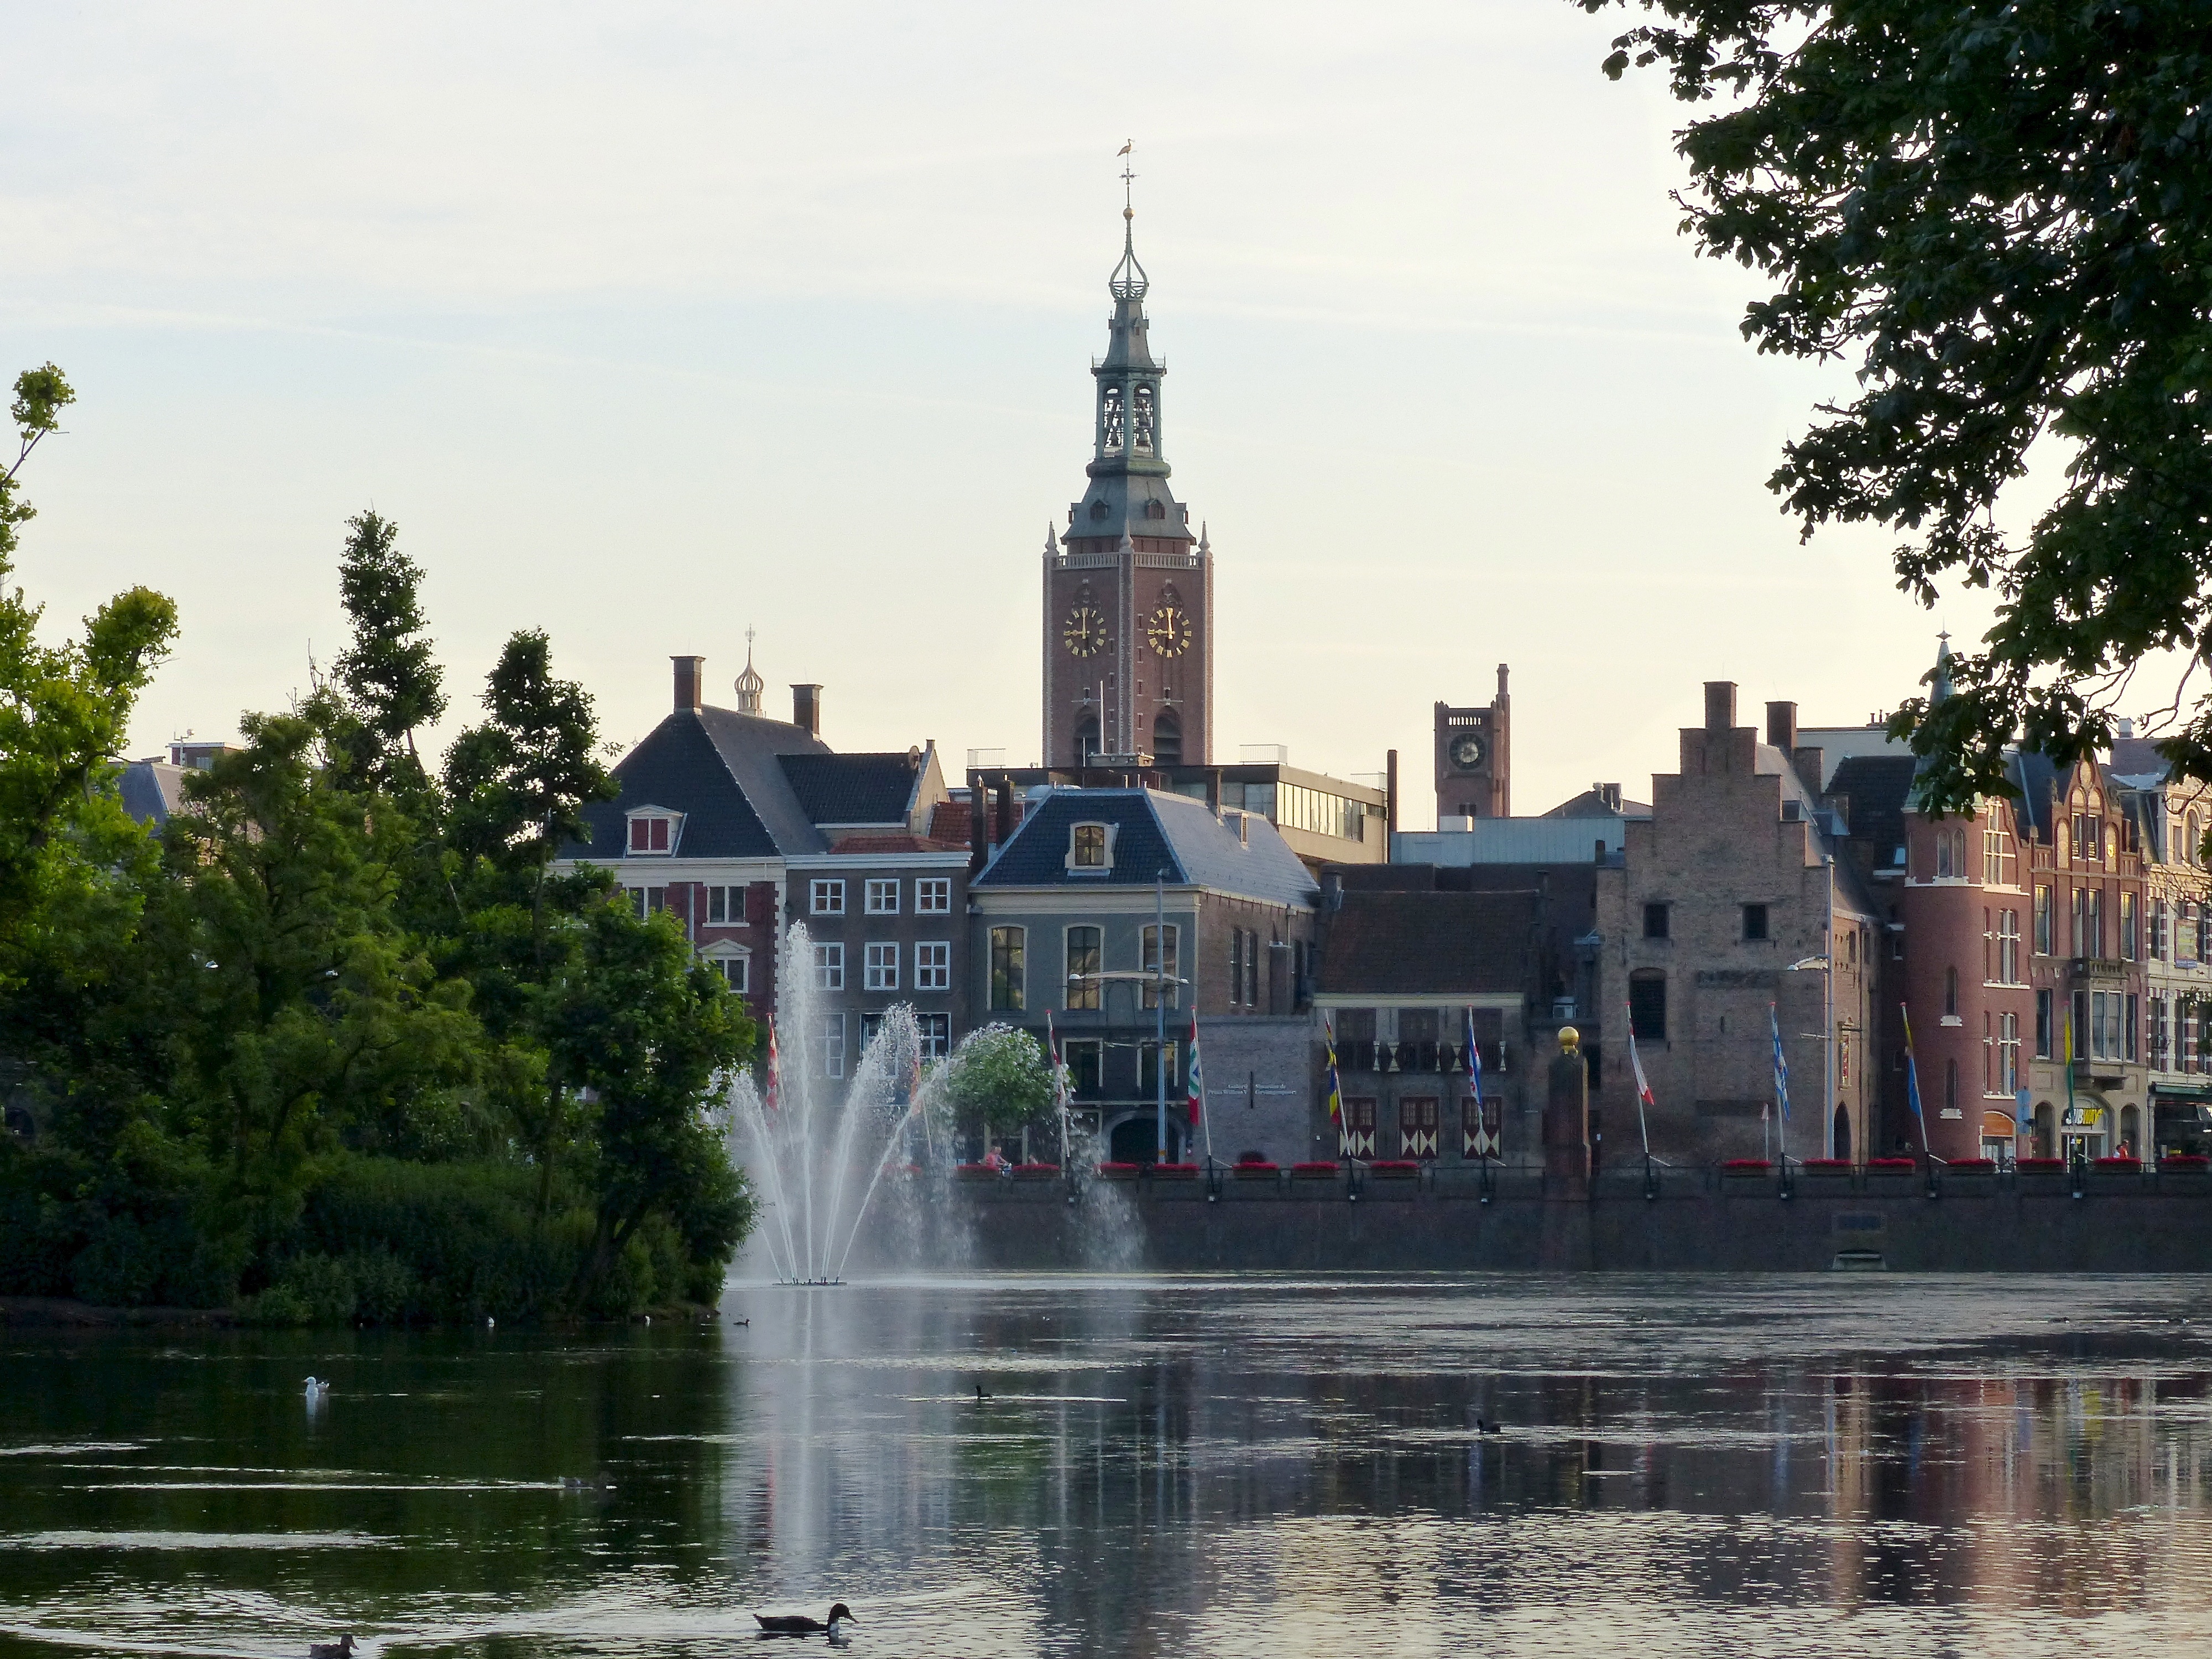
water, skyline, chateau, city, river, canal, cityscape, reflection, landmark, waterway, holland, hague, haag, binnenhof, fountain, water feature, hofvijver